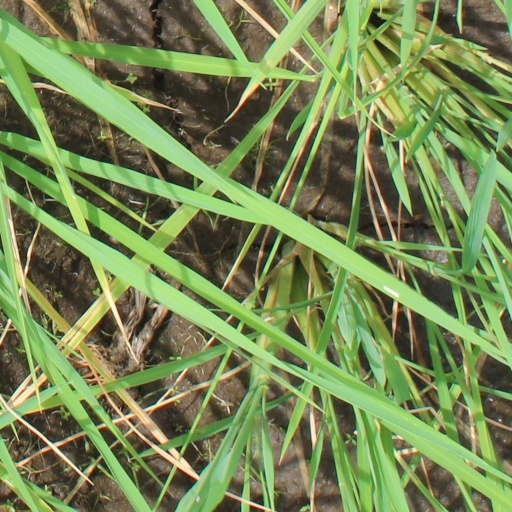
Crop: rice